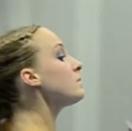
Age: 16